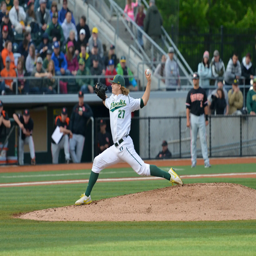
person played a key role in keeping pitching staff afloat all year .